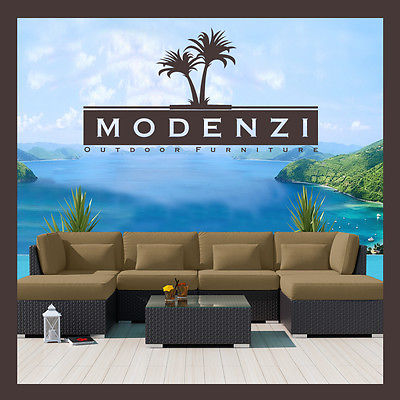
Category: sofa